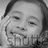
Emotion: neutral